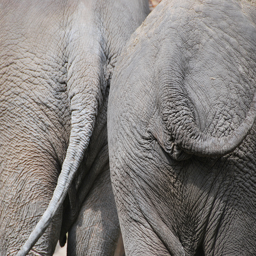
The back end and swishing tails of two big grey animals
a close up photo of two elephants tails
in this picture you can see the behinds of two elephants
The tails of two elephants are wagging behind them.
Back side of two elephants.Tails of two elephants seen.